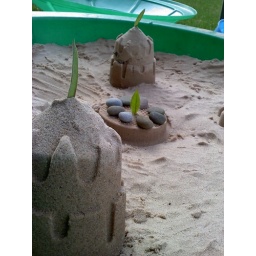
Chloe's sand castle sculptures. She added rock and leaf accents. Move over Andy Goldworthy...